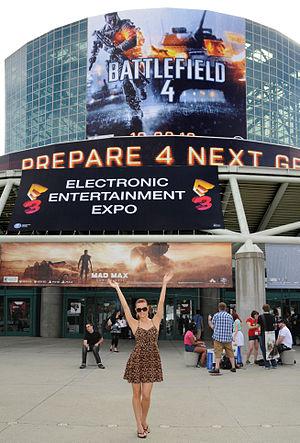
L’Electronic Entertainment Expo 2013, communément appelé E³ 2013, est la 19ᵉ édition d'un salon consacré exclusivement aux jeux vidéo organisé par l'Entertainment Software Association. L'événement s'est déroulé du 11 au 13 juin 2013 au Los Angeles Convention Center à Los Angeles.